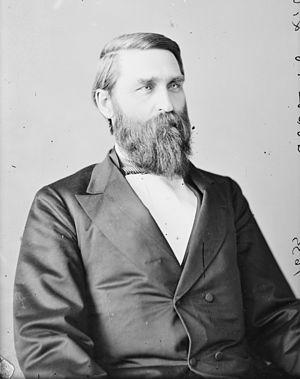
Lorenzo Crounse, né le 27 janvier 1834 et mort le 13 mai 1909, est un homme politique républicain américain. Il est le 8ᵉ gouverneur du Nebraska entre 1893 et 1895.